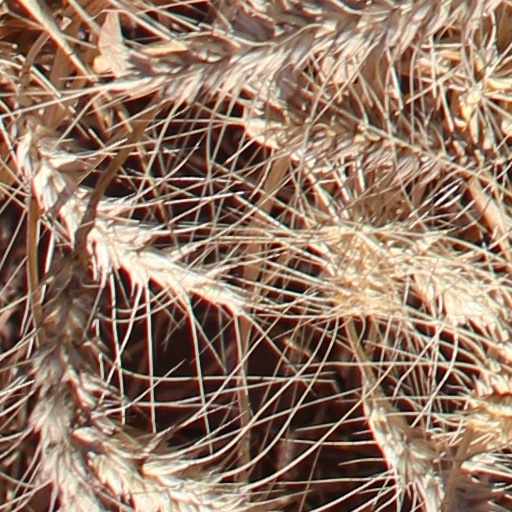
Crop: wheat